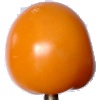
Label: Tomato Yellow 1